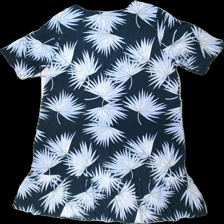
View: back
Type: Dress
Category: Ladies
Brand: Soya/Soyaconcept
Colors: Blue, White, Beige
Material: 100% viskos
Pattern: Floral print
Cut: C-collar
Size: L
Season: All
Damage: några lösa trådar
Damage location: top center
Price range: <50
Recommended usage: Reuse
Description: blommig t-shirt klänning med volang nertill